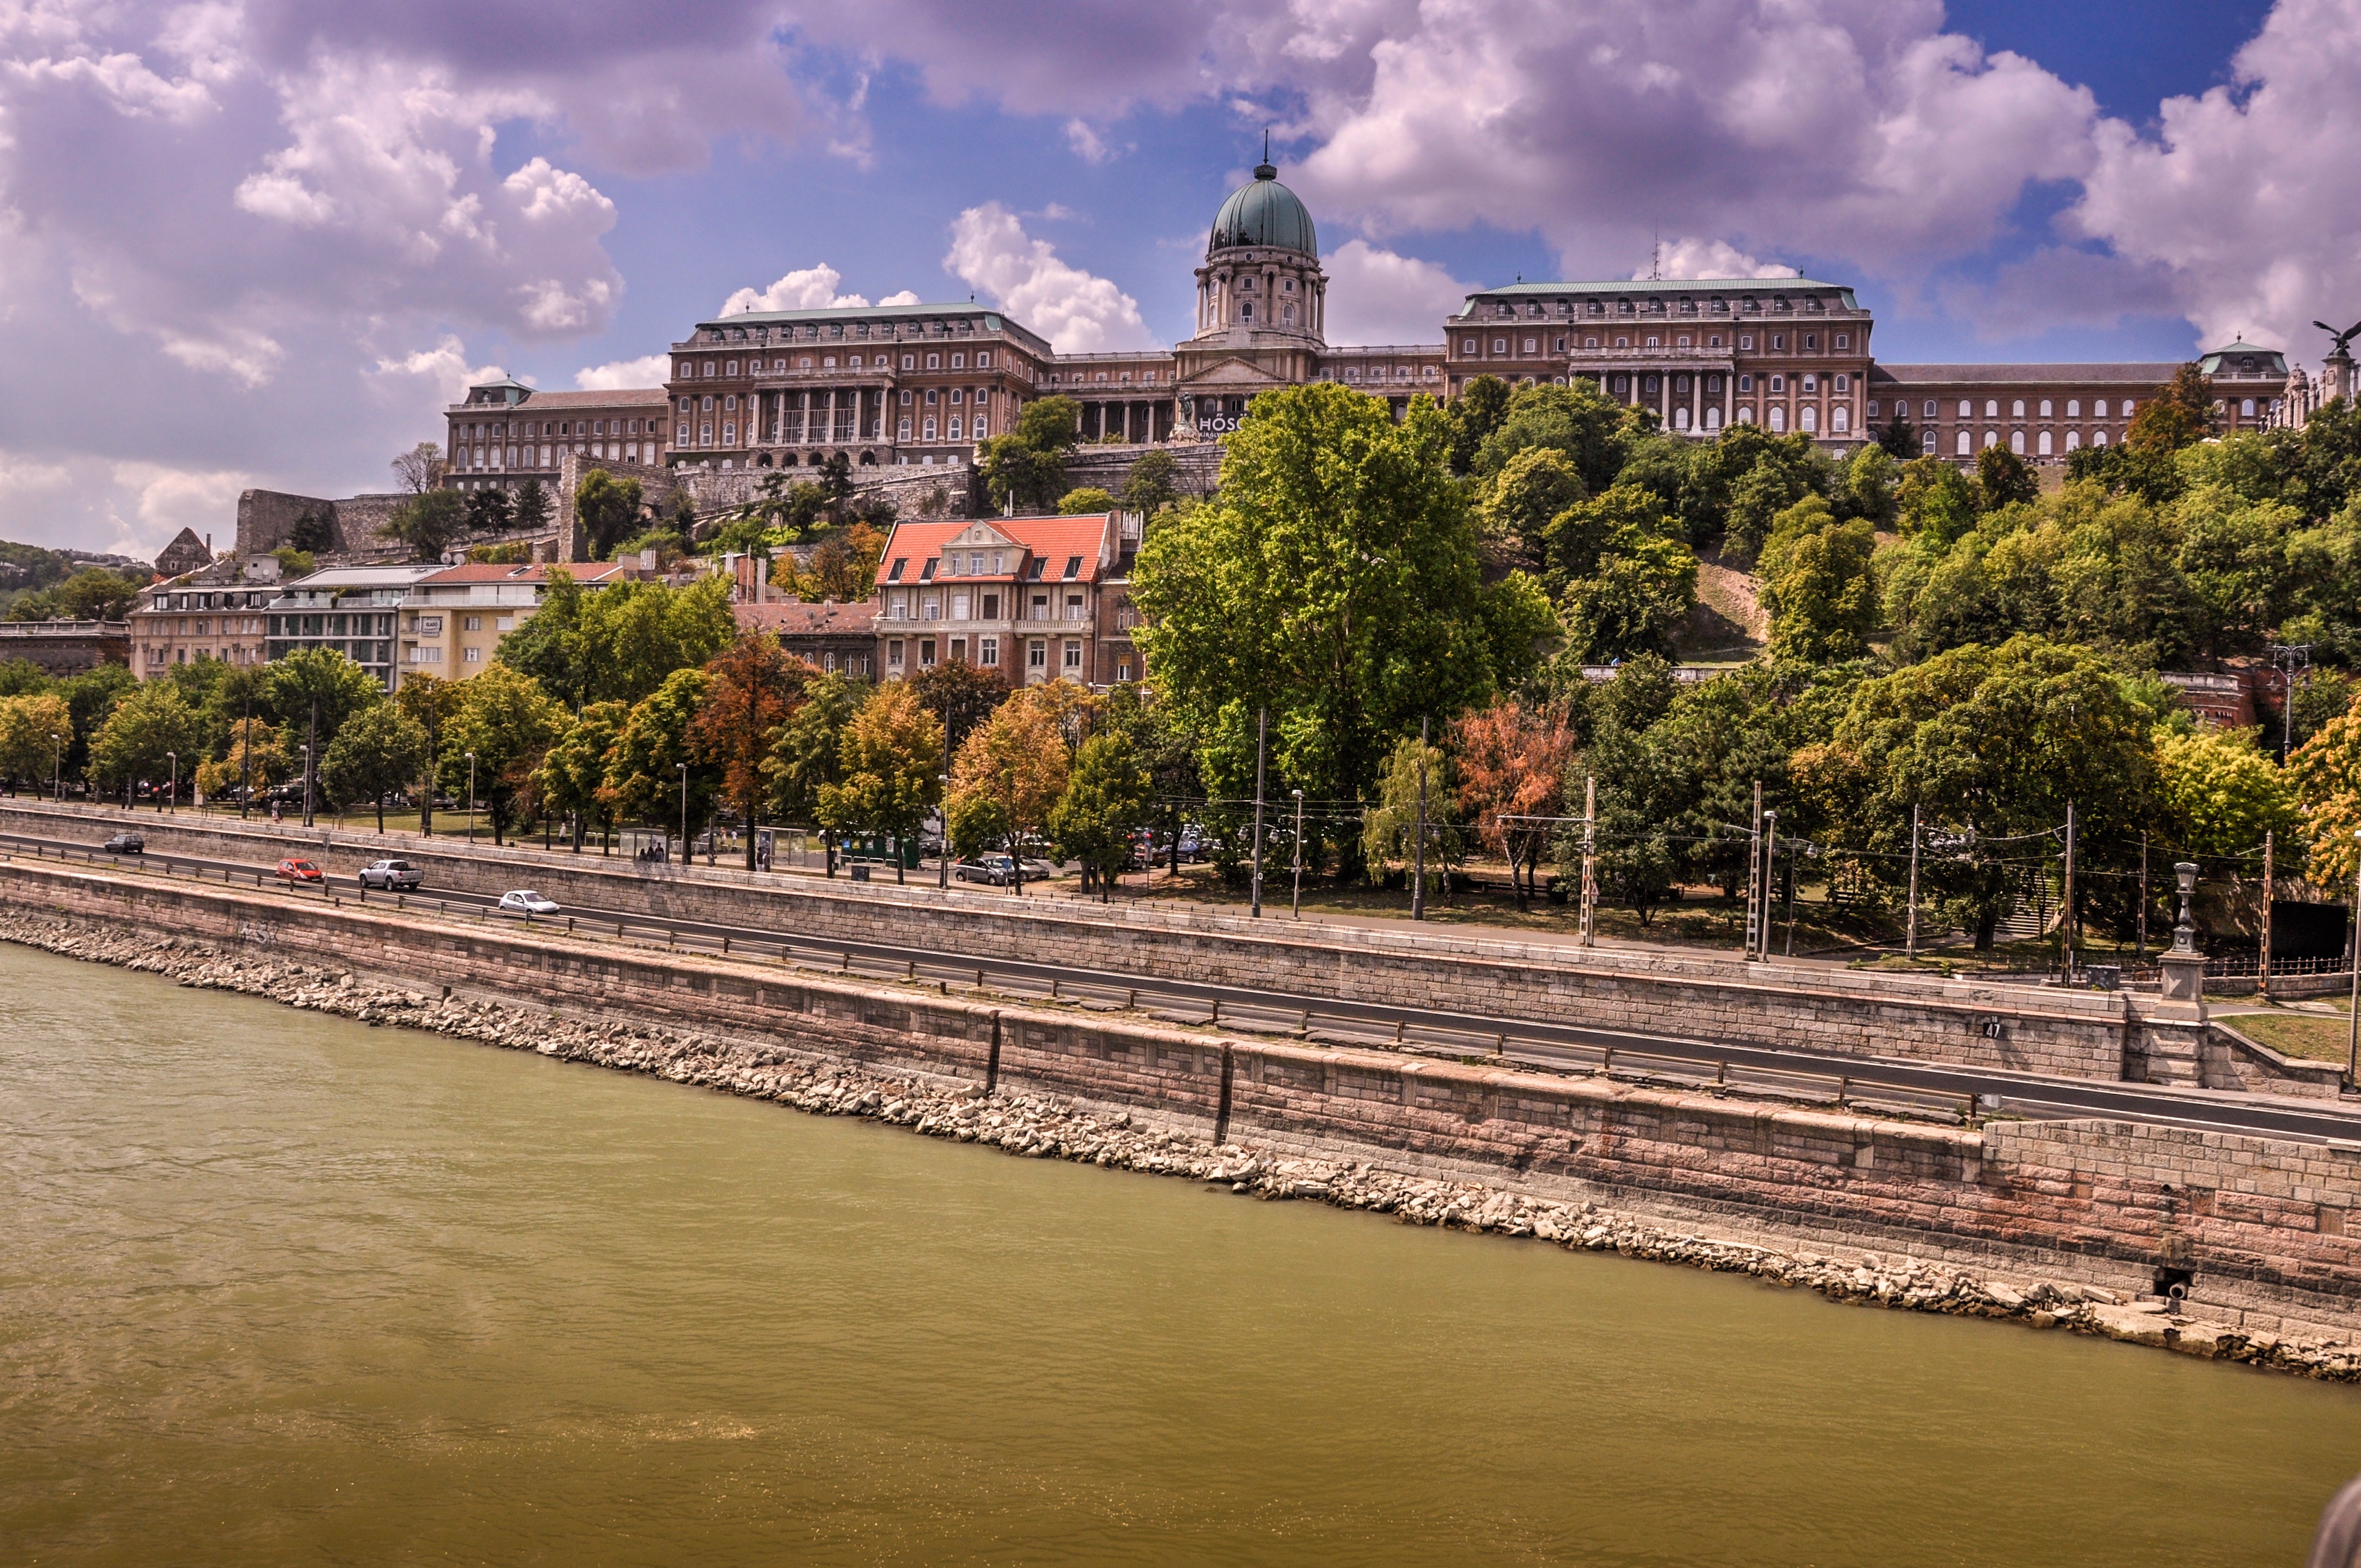
architecture, skyline, palace, city, urban, river, cityscape, downtown, vacation, travel, europe, reflection, castle, landmark, tourism, waterway, capital, buildings, buda, budapest, hungary, town square, urban area, human settlement